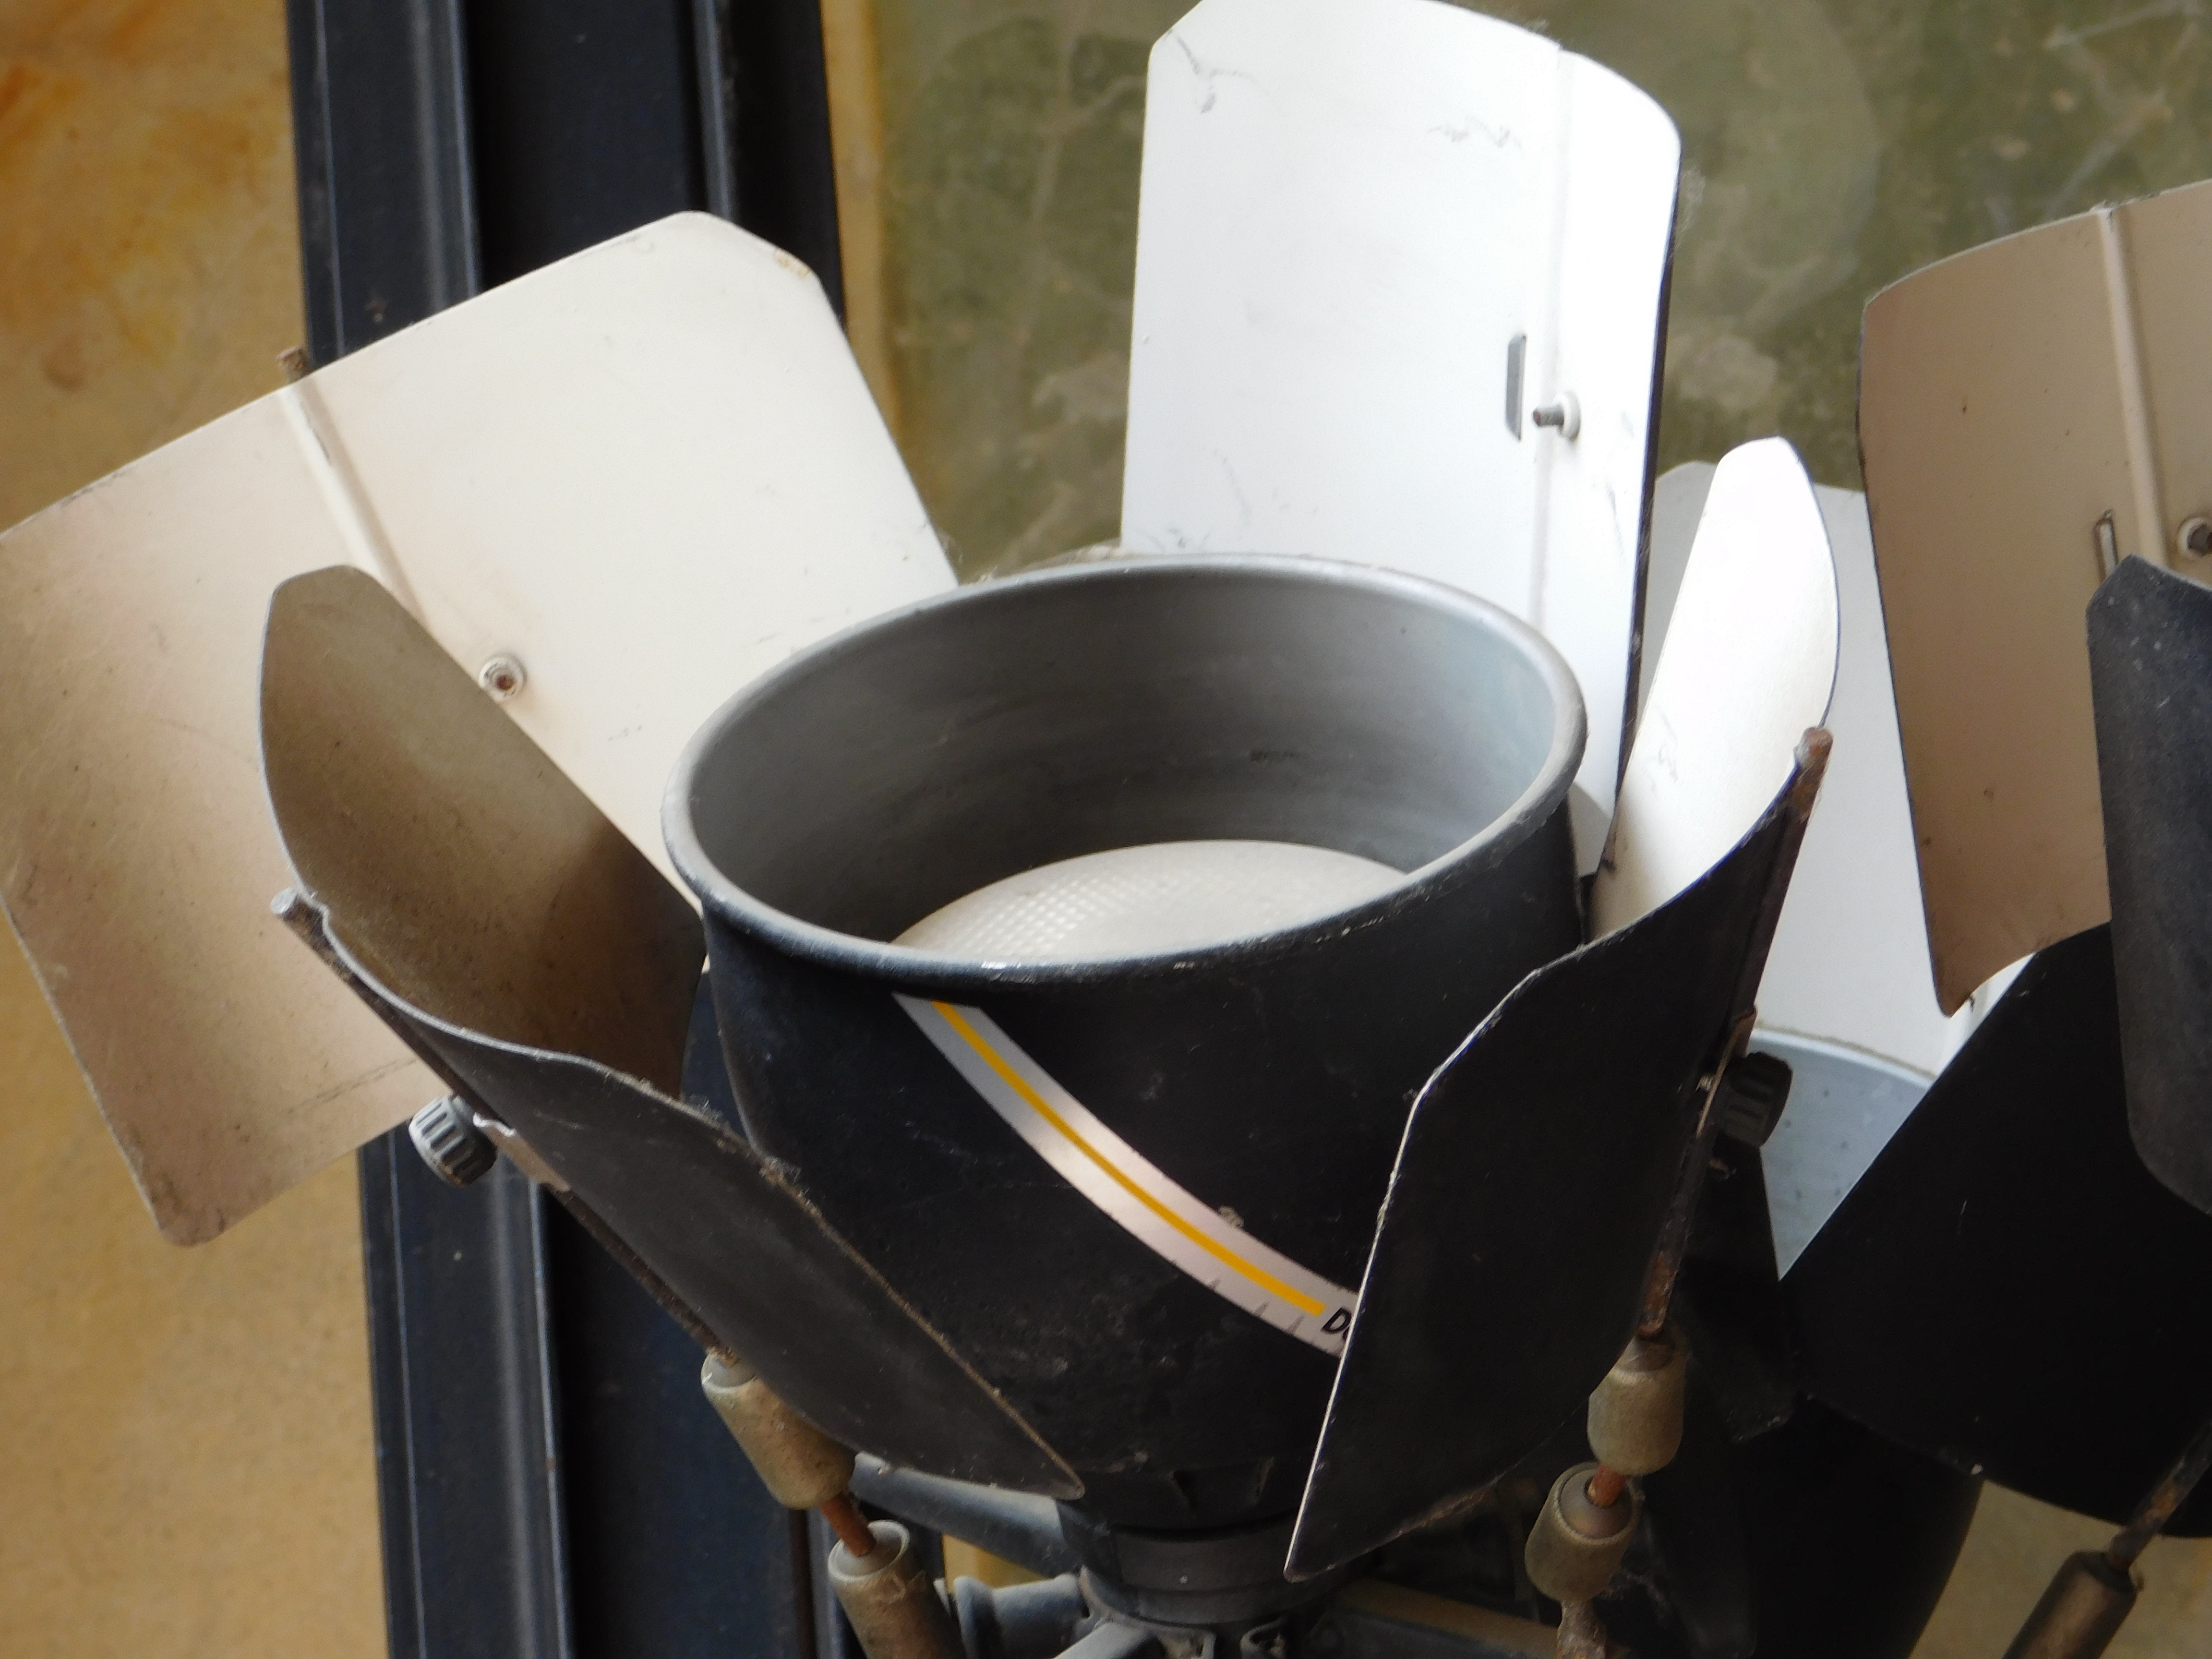
light, wheel, chair, photo, toilet, furniture, room, lighting, spotlight, product, spot, man made object, plumbing fixture